Cult of saints in Anglo-Saxon England

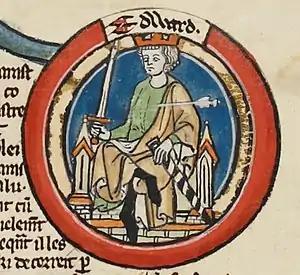
14th century depiction of the Anglo-Saxon royal saint Edward the Martyr

In various cases, these royal saints had been killed by other Christians. Of the martyred royal saints, the earliest date from the seventh century, with very few appearing throughout the eighth century, and then a number emerging in the late eighth and first half of the ninth centuries in the kingdoms of Northumbria and Mercia, with the very last known example coming from Wessex. The fact that motifs and tropes repeat in the various hagiographies of martyred saints led Rollason to suggest that the different authors were operating in a known hagiographical tradition and were borrowing from earlier works. For instance, the motif of a beam of divine light revealing the location of the body is associated with eight of these martyrs in their hagiographies; nine entail the murder being committed by a servant ordered to carry it out by their master; and seven claim that a religious foundation was established in the aftermath of the killing.